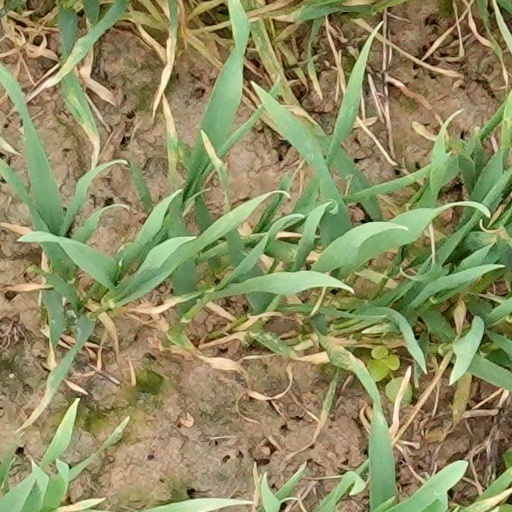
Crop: wheat